Jane C. Wright

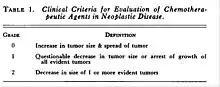
Clinical Criteria for Evaluation of Chemotherapeutic agents.

In the end they determined that there was indeed a correlation between the chemotherapeutic agent given to the patient and those grown in tissue cultures. From this she was able to develop the drug methotrexate in order to fight those tumors.